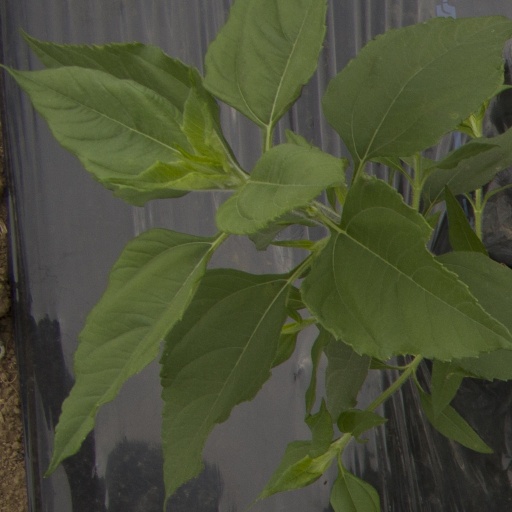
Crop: Jerusalem artichoke